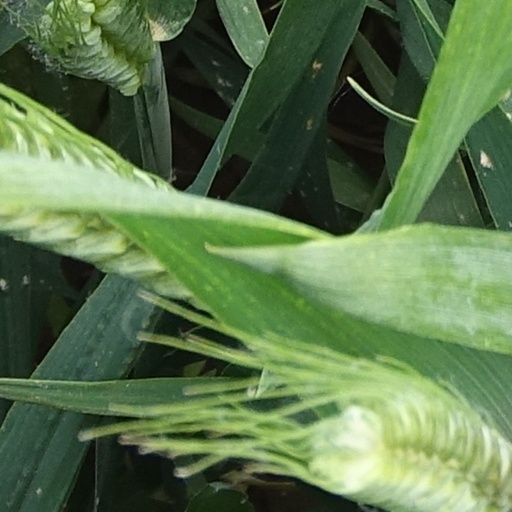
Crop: wheat